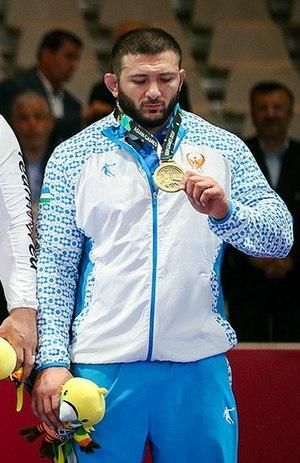
Davit Modzmanashvili est un lutteur libre géorgien naturalisé ouzbek en 2017, né le 9 novembre 1986 à Tbilissi.